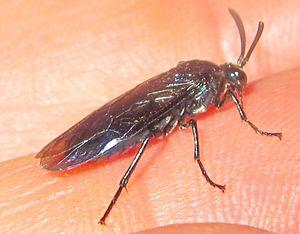
Cibdela janthina (Hymenoptera-Tenthredinidae) ou Mouche Bleu
La vigne marronne est une ronce dont les feuilles et le fruit ressemblent beaucoup à ceux du framboisier.
Cibdela janthina est une espèce d'insectes hyménoptères, de la famille des Tenthredinidae. Elle est originaire de l’île de Sumatra en Asie du Sud-Est.